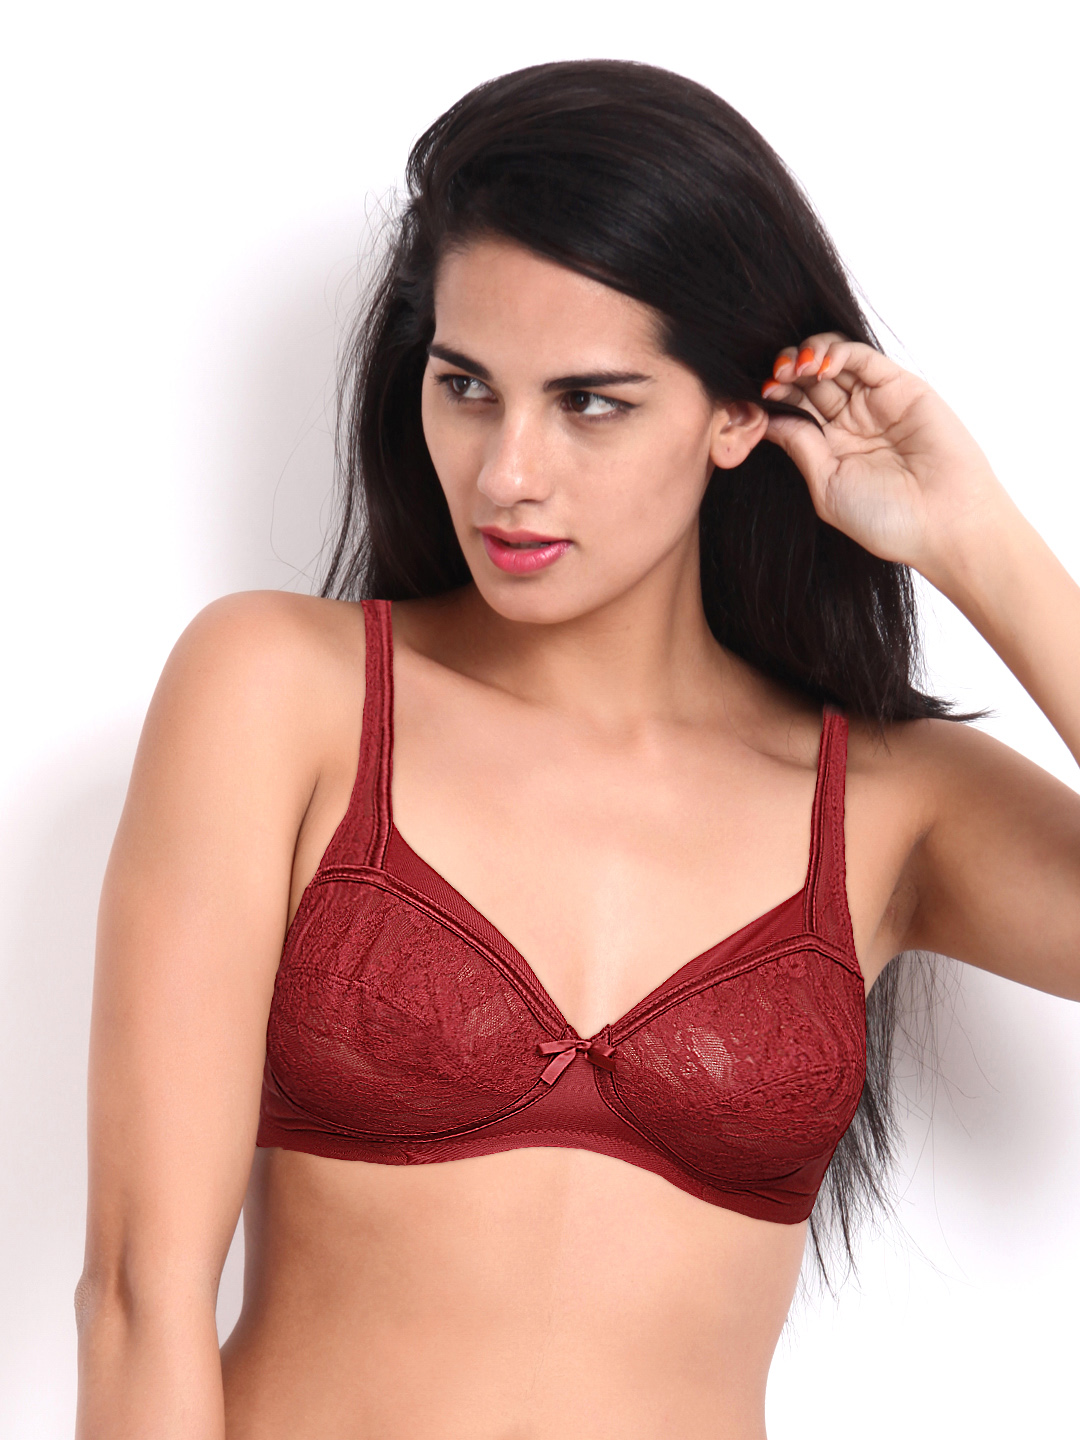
Enamor Maroon Bra FB06
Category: Apparel / Innerwear / Bra
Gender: Women
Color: Maroon
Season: Summer 2018
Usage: Casual